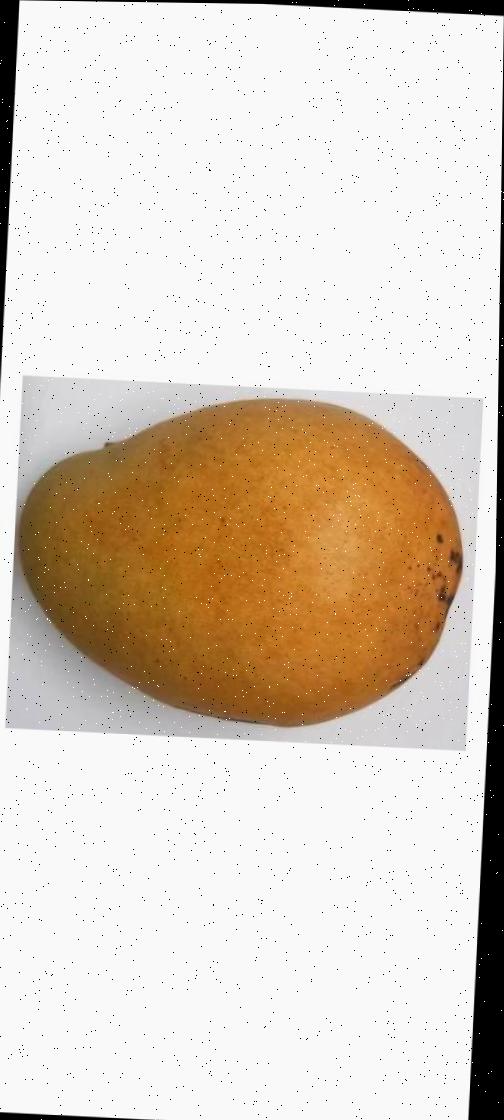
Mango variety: Bari-11